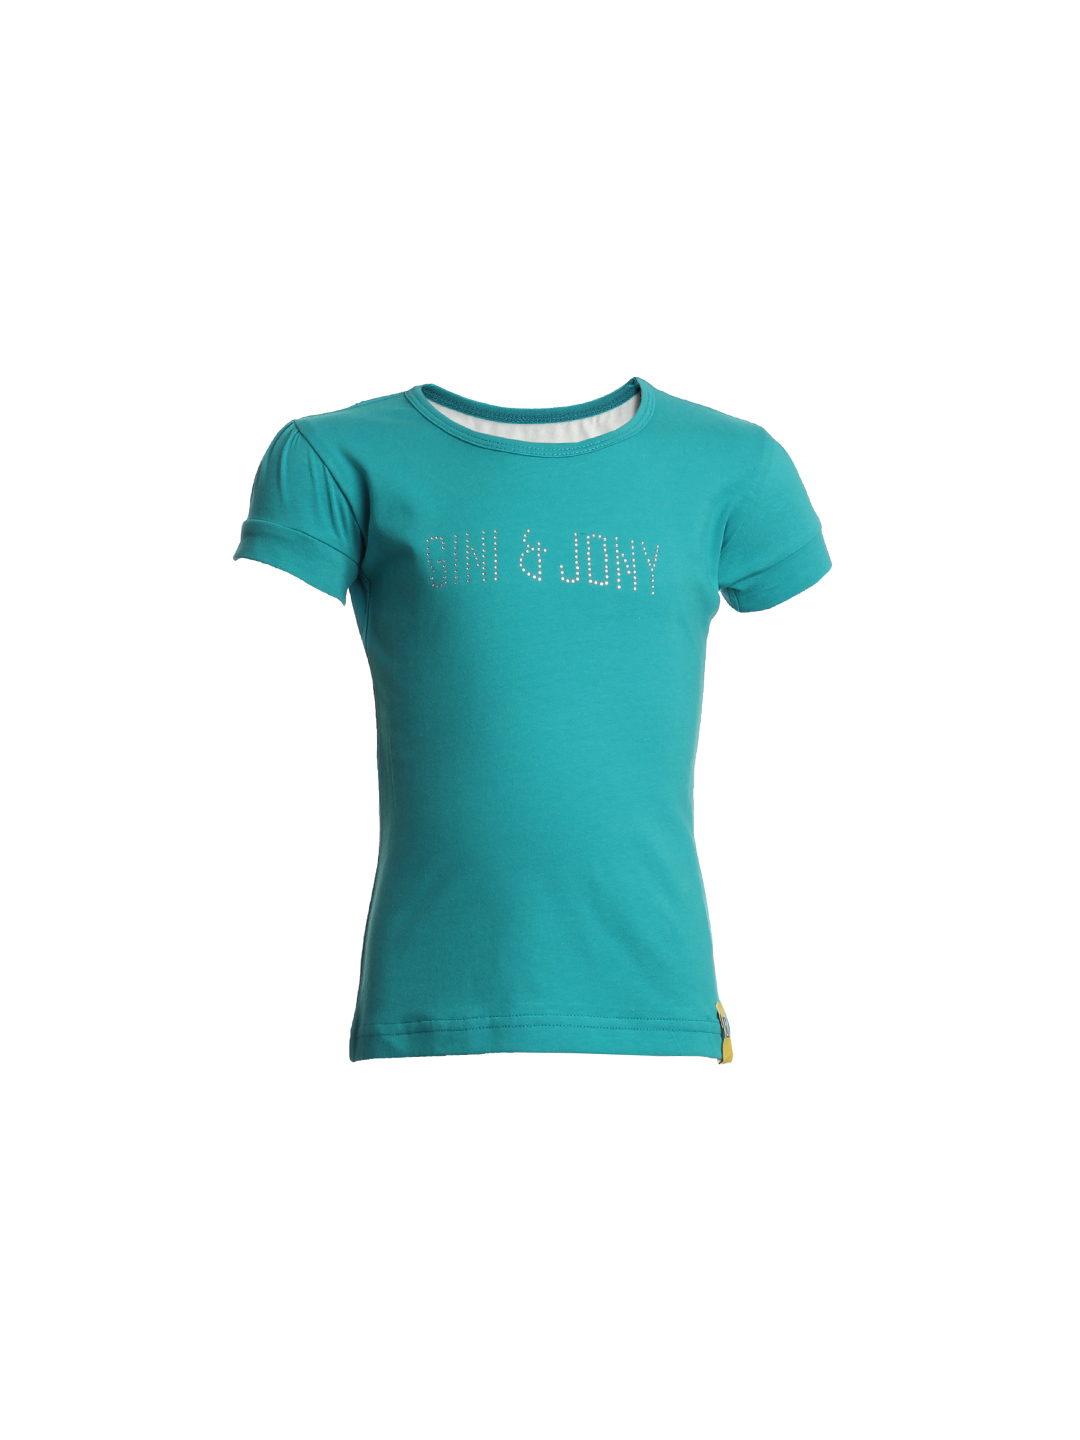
Gini and Jony Girls Blue Top
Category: Apparel / Topwear / Tops
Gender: Girls
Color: Blue
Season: Summer 2012
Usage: Casual